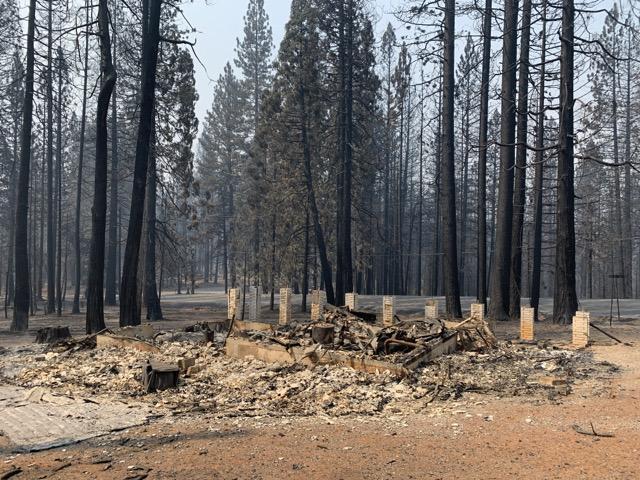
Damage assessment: destroyed